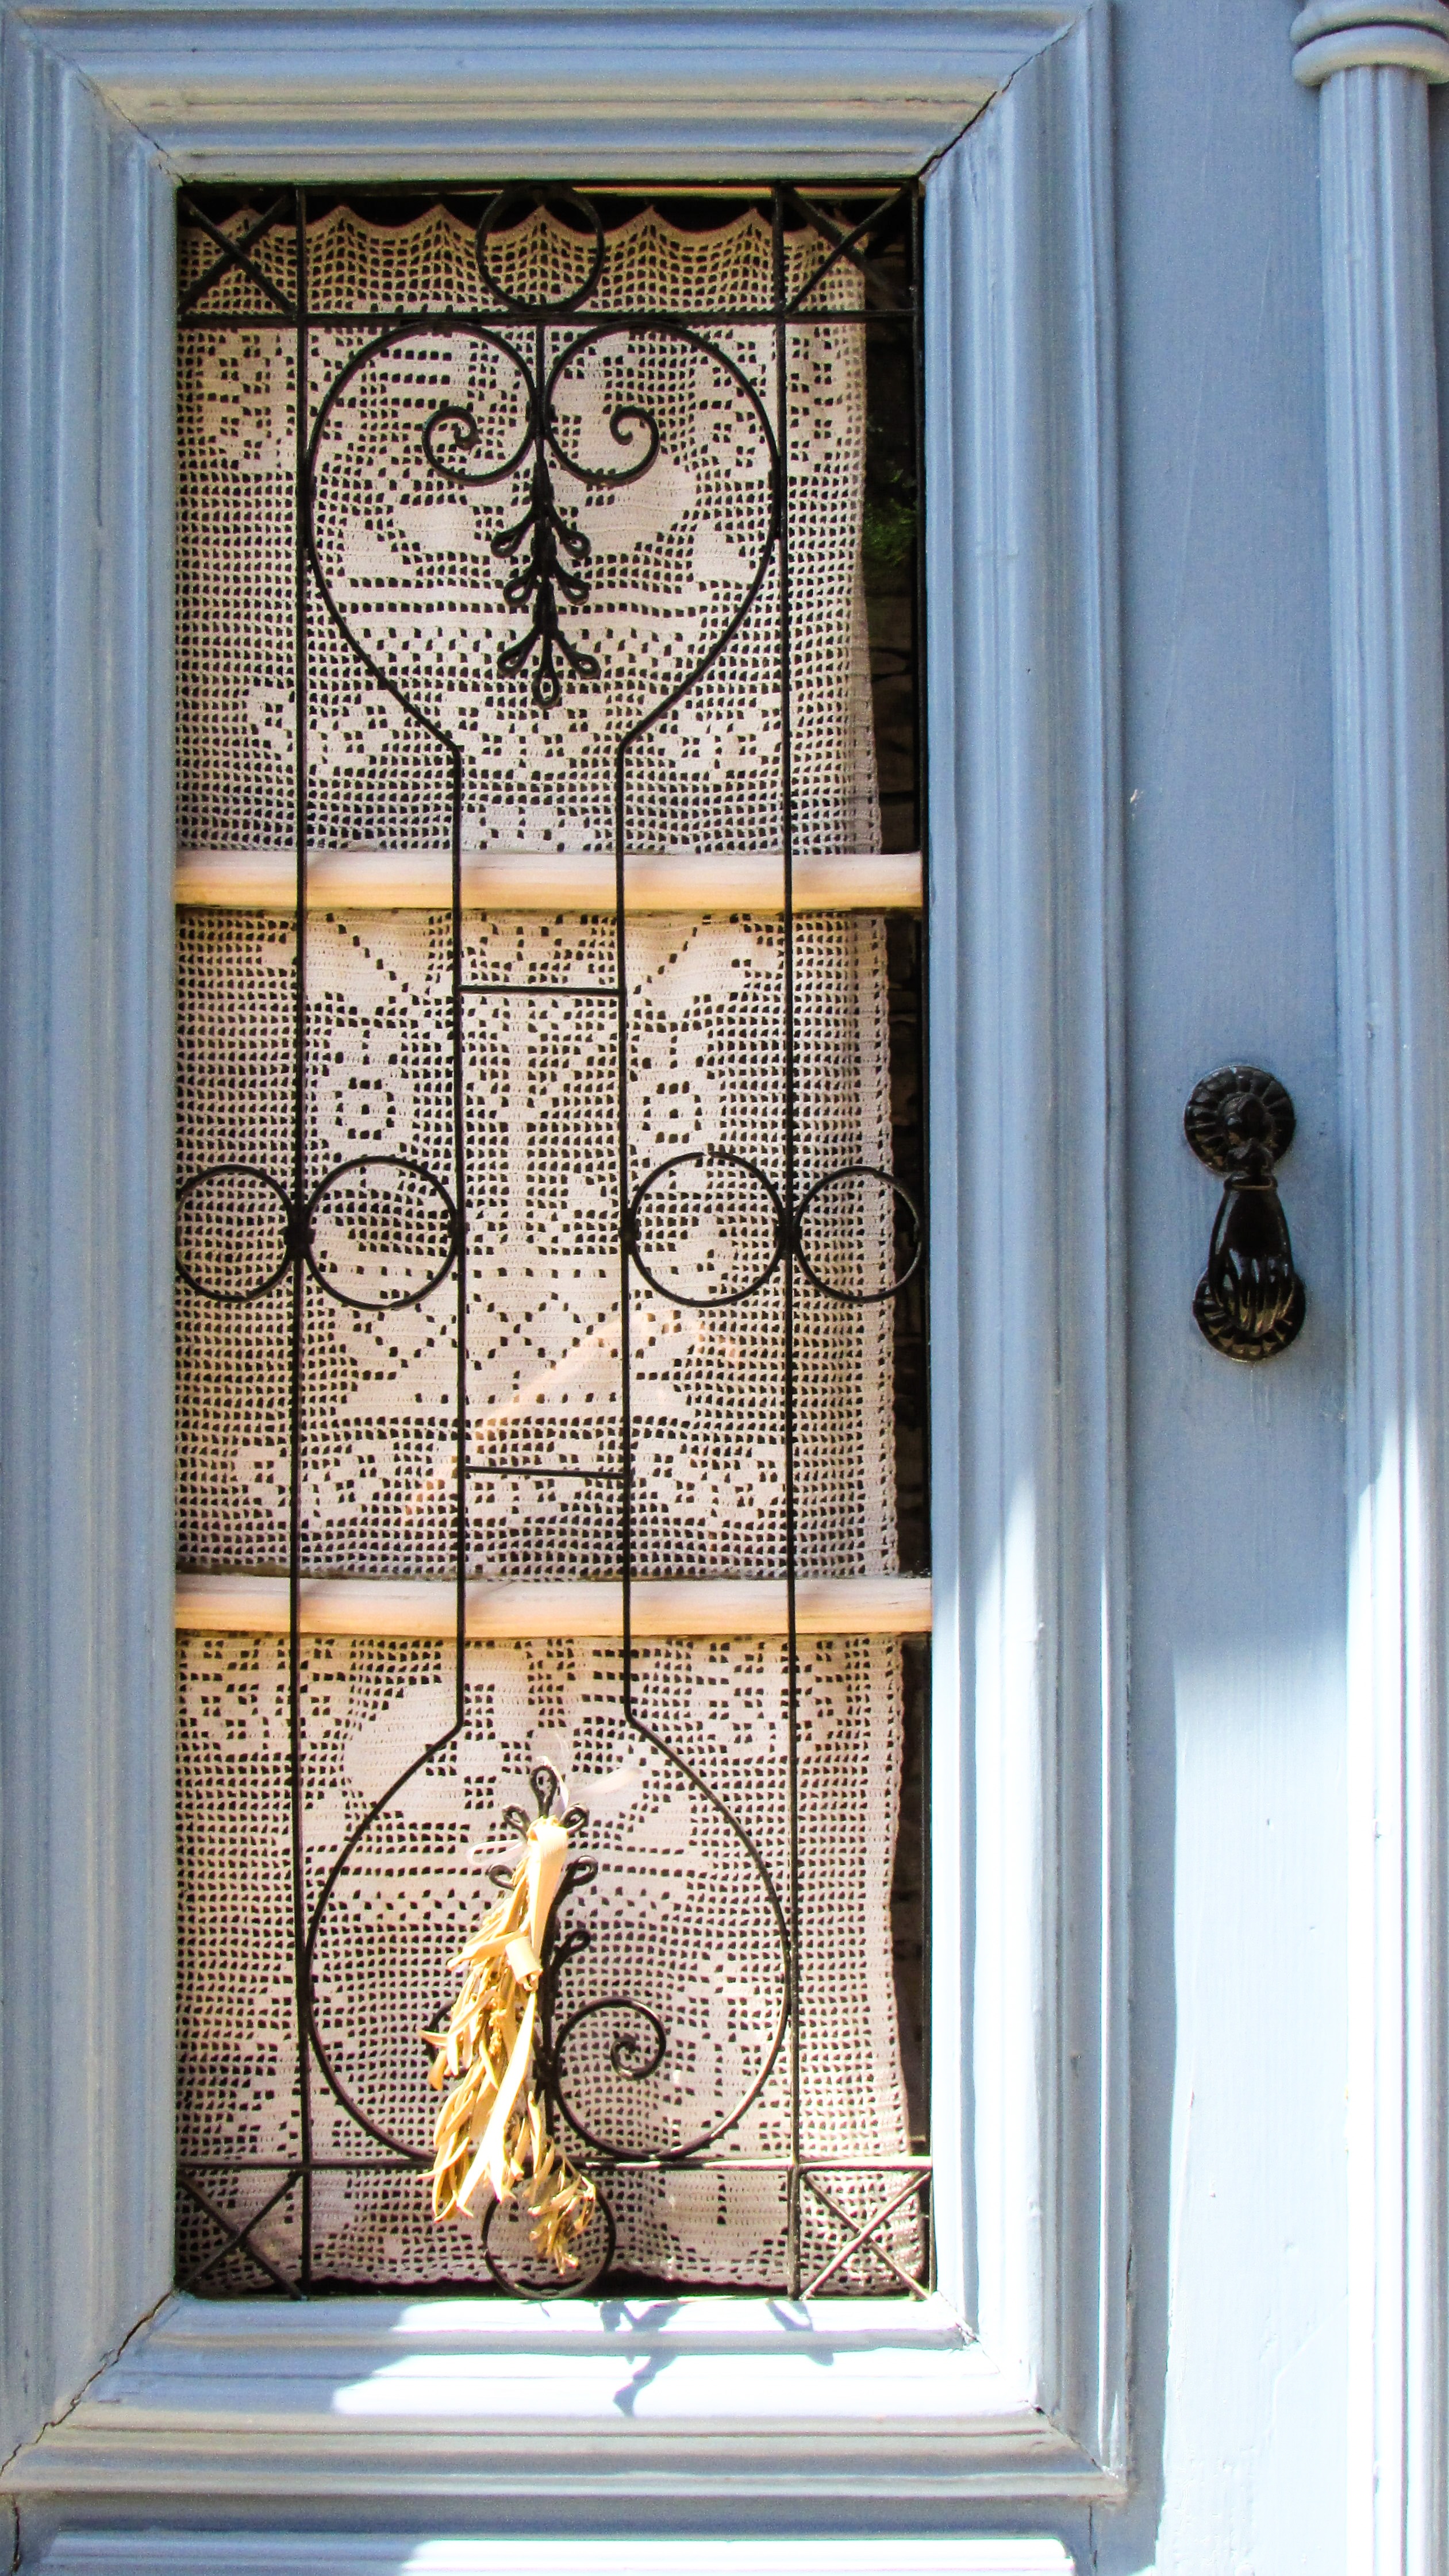
architecture, wood, house, window, glass, village, entrance, furniture, door, cage, interior design, front door, cyprus, lefkara, display case, handiwork, window covering